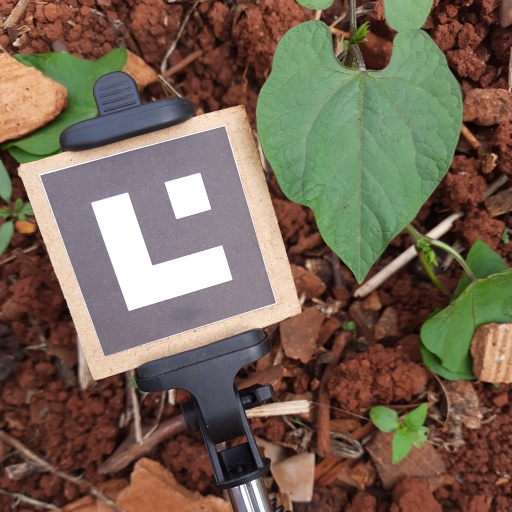
Observations: wavy surface, no eating holes, under shade